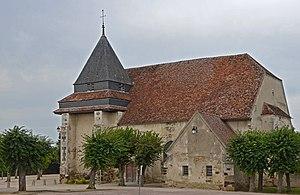
Église de Héry, Yonne, Bourgogne, France
Héry est une commune française située dans le département de l'Yonne et la région Bourgogne-Franche-Comté, dans la région naturelle de Champagne humide.
Cet article recense une partie des monuments historiques de l'Yonne, en France.
L'église Saint-Sébastien-et-Saint-Louis d'Héry est une église située à Héry, en France.